Cro repressor family

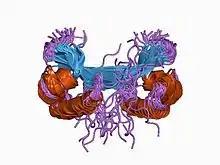
three-dimensional dimer structure of the lambda-cro repressor in solution as determined by heteronuclear multidimensional nmr

In molecular biology, the Cro repressor family is a family of repressor proteins in bacteriophage lambda that includes the Cro repressor.